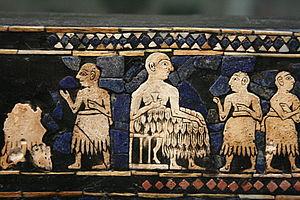
Sumer est une région située à l'extrême sud de la Mésopotamie antique, couvrant une vaste plaine parcourue par le Tigre et l'Euphrate, bordée, au sud-est, par le golfe Persique. Il s'y est développé une importante civilisation à compter de la fin du IVᵉ millénaire av. J.-C. et durant le IIIᵉ millénaire av. J.-C.
La Mésopotamie est une région historique du Moyen-Orient située entre le Tigre et l'Euphrate. Elle correspond pour sa plus grande part à l'Irak actuel.
Ur, actuellement Tell al-Muqayyar, est l'une des plus anciennes et des plus importantes villes de la Mésopotamie antique, dans l'actuel Irak. Elle était alors située sur une des branches de l'Euphrate et proche du Golfe Persique.